Massachusetts House of Representatives' 9th Plymouth district

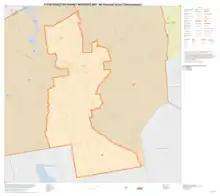
Map of Massachusetts House of Representatives' 9th Plymouth district, based on the 2010 United States census.

Massachusetts House of Representatives' 9th Plymouth district in the United States is one of 160 legislative districts included in the lower house of the Massachusetts General Court. It covers part of the city of Brockton in Plymouth County. Democrat Bridget Plouffe has represented the district since 2025.